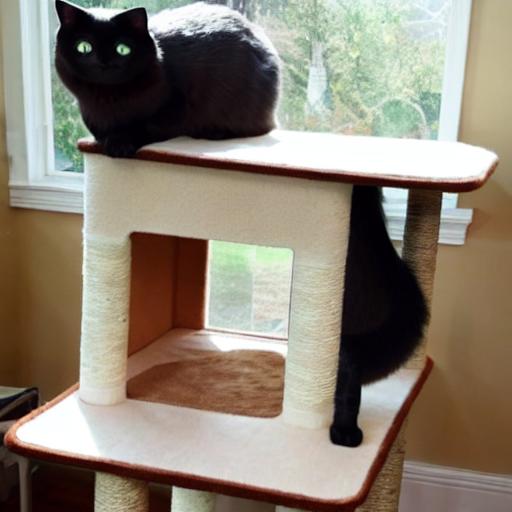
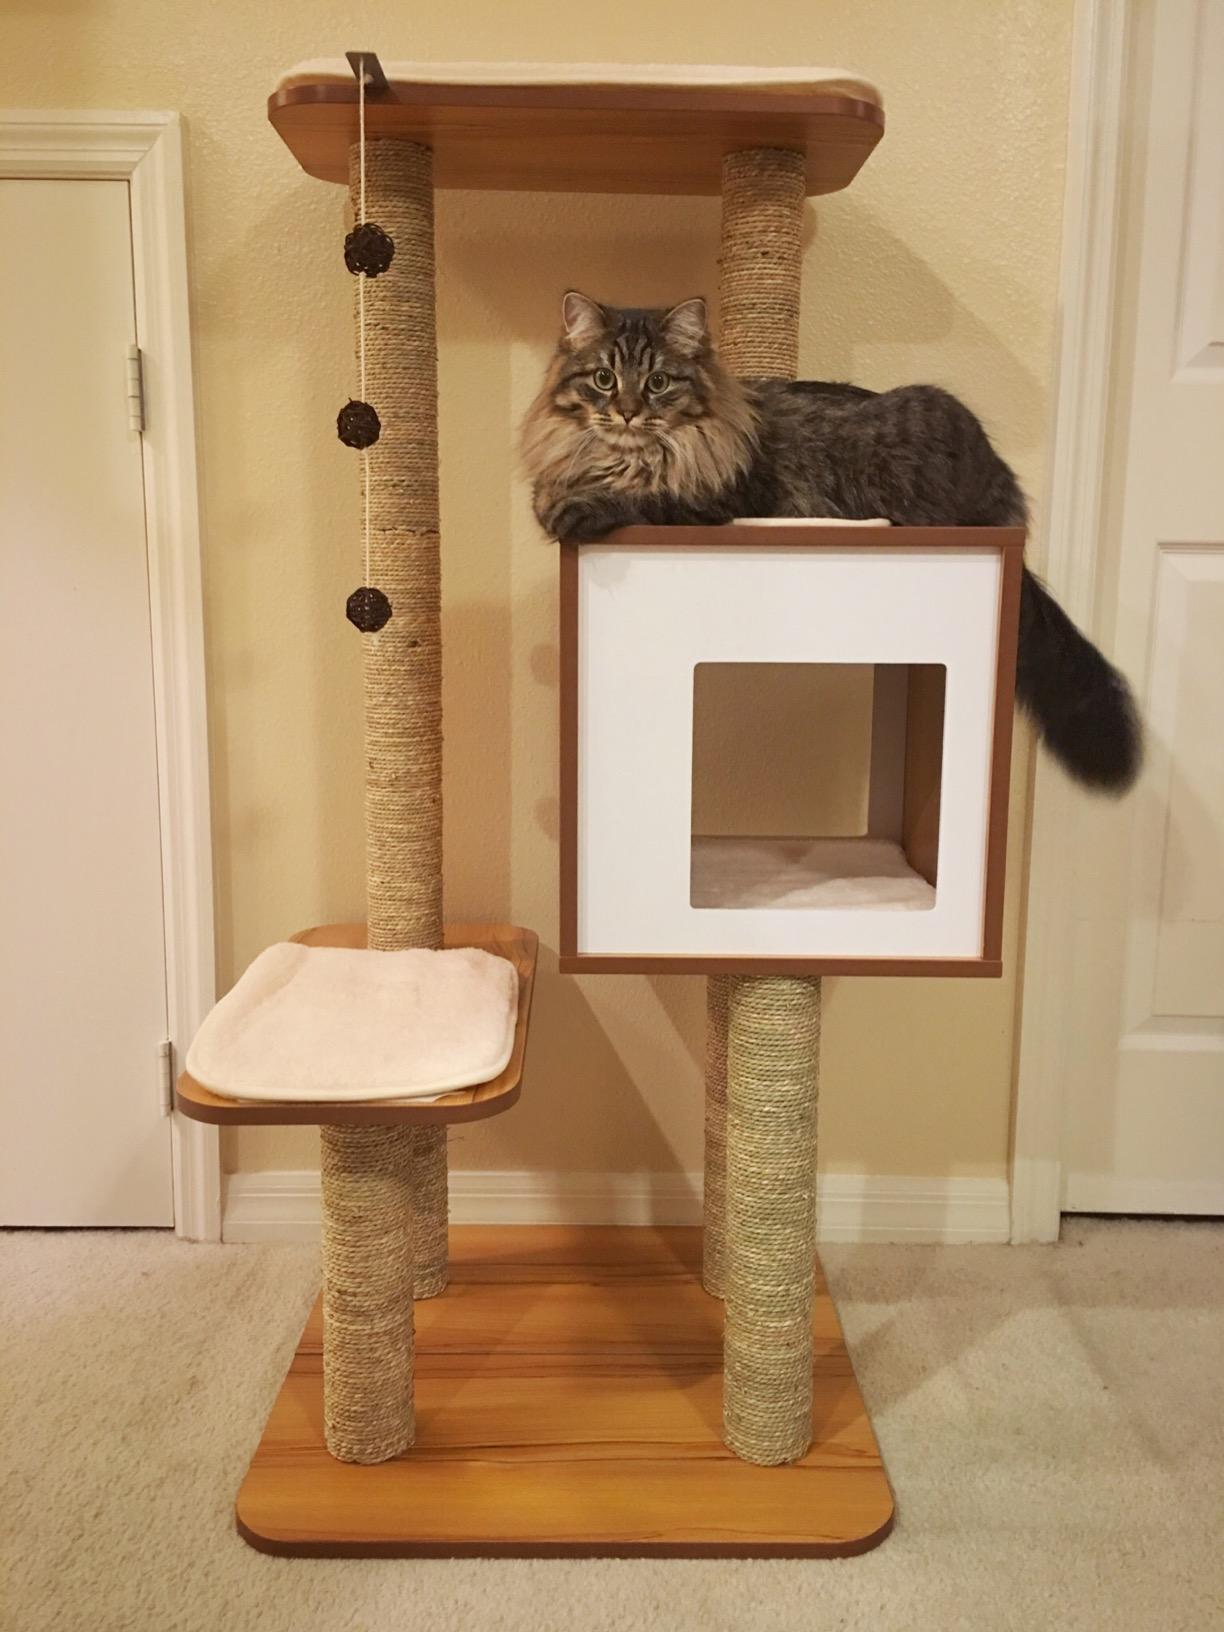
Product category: items_cat tree
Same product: no